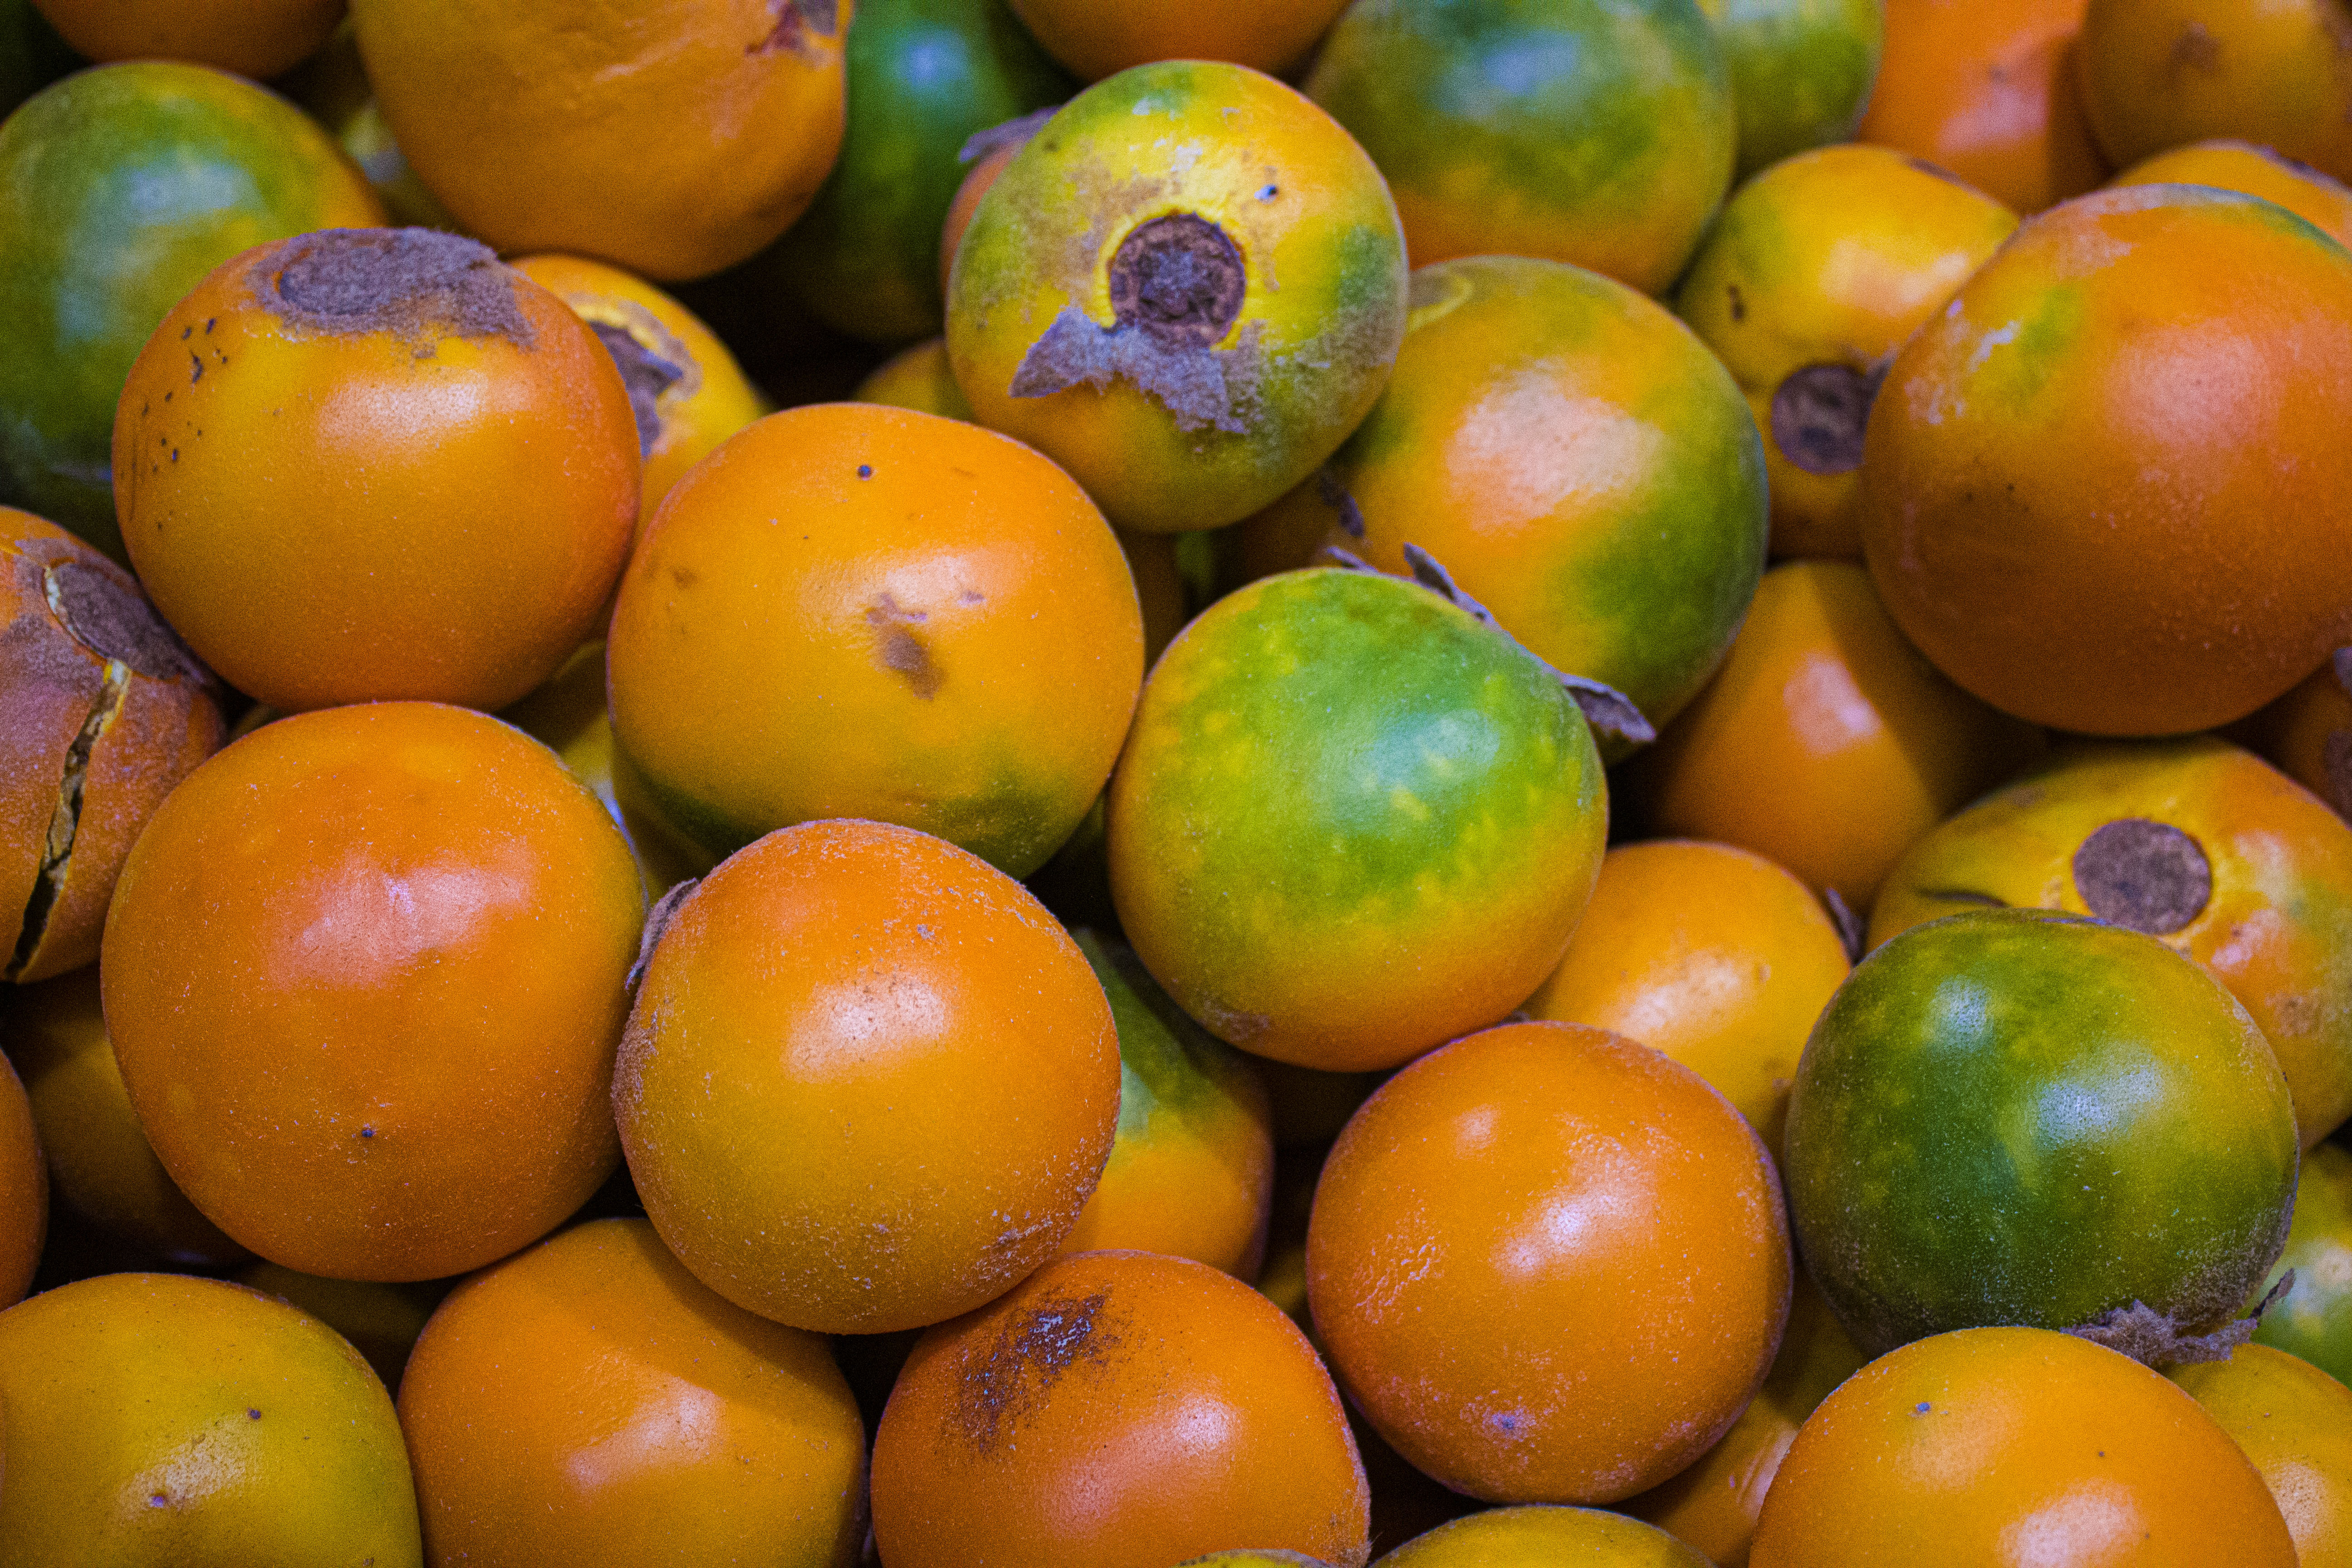
fruit, vegetables, natural foods, local food, whole food, food, orange, plant, solanum, tomato, vegetable, yellow, vegetarian food, vegan nutrition, Naranjilla, produce, tangerine, citrus, nightshade family, valencia orange, market, rangpur, perennial plant, seedless fruit